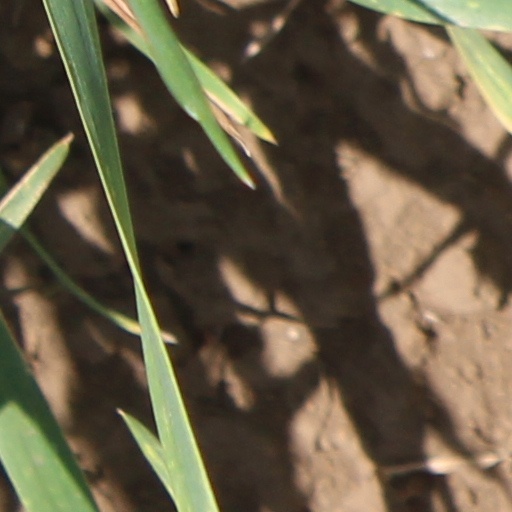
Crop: wheat